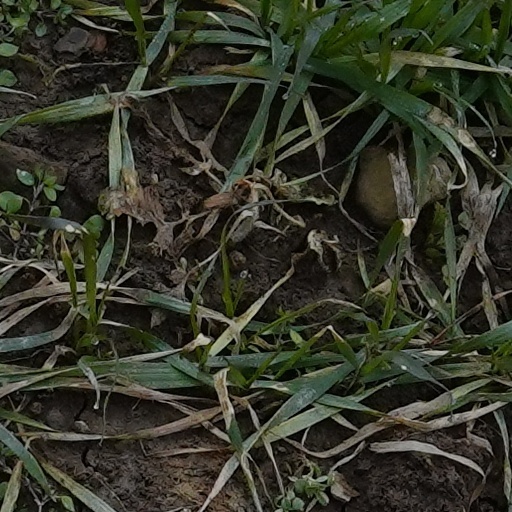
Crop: wheat